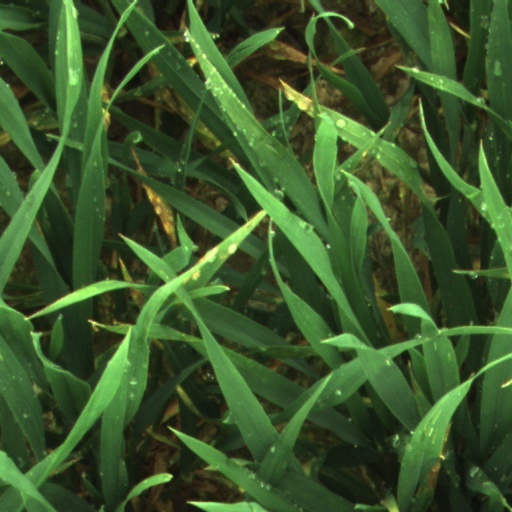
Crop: wheat